Elina Svitolina

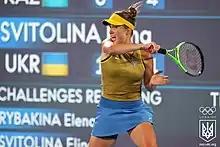
Svitolina in the bronze medal match at the 2020 Summer Olympics

At her first tournament of the year in Brisbane, Svitolina lost in the first round to Danielle Collins in straight sets. At the Australian Open, Svitolina defeated Katie Boulter and Lauren Davis, before falling to eventual runner-up Garbiñe Muguruza. Svitolina's slow start to the season continued, being upset in the quarterfinals of Hua Hin by Nao Hibino, and in the first round of both Dubai by Jennifer Brady, and Doha by Amanda Anisimova. She rebounded at the Monterrey Open, where she easily reached the final without dropping a set. She then defeated Marie Bouzková in the final in three sets, capturing her 14th singles title, and her first since her WTA Finals win over 16 months ago.